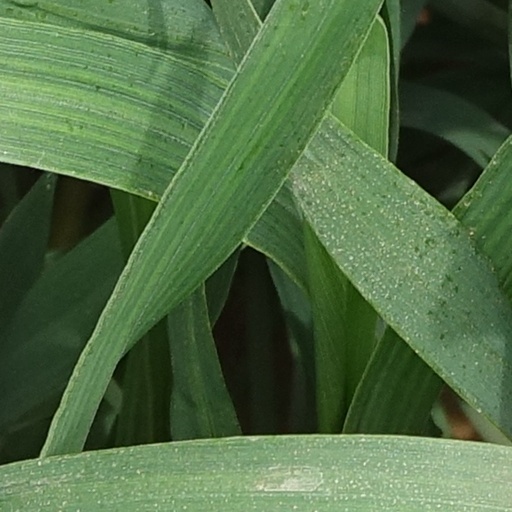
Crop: wheat